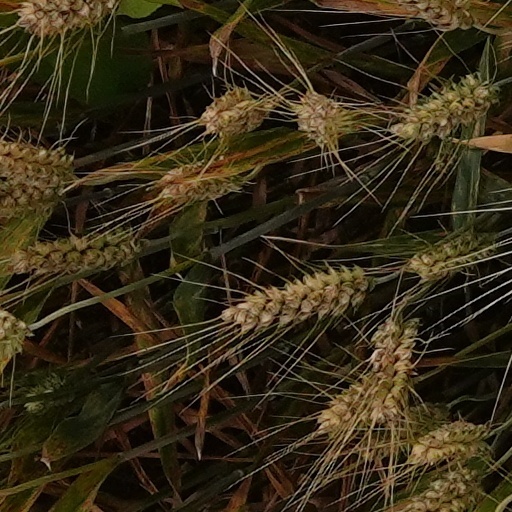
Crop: wheat